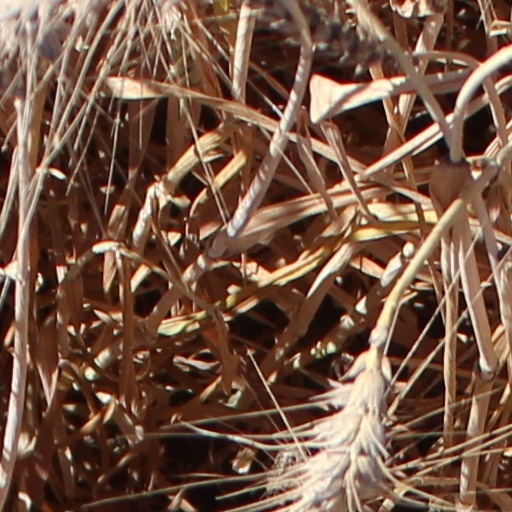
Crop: wheat